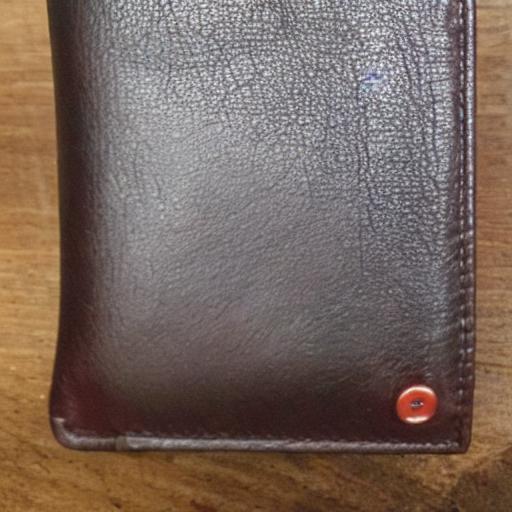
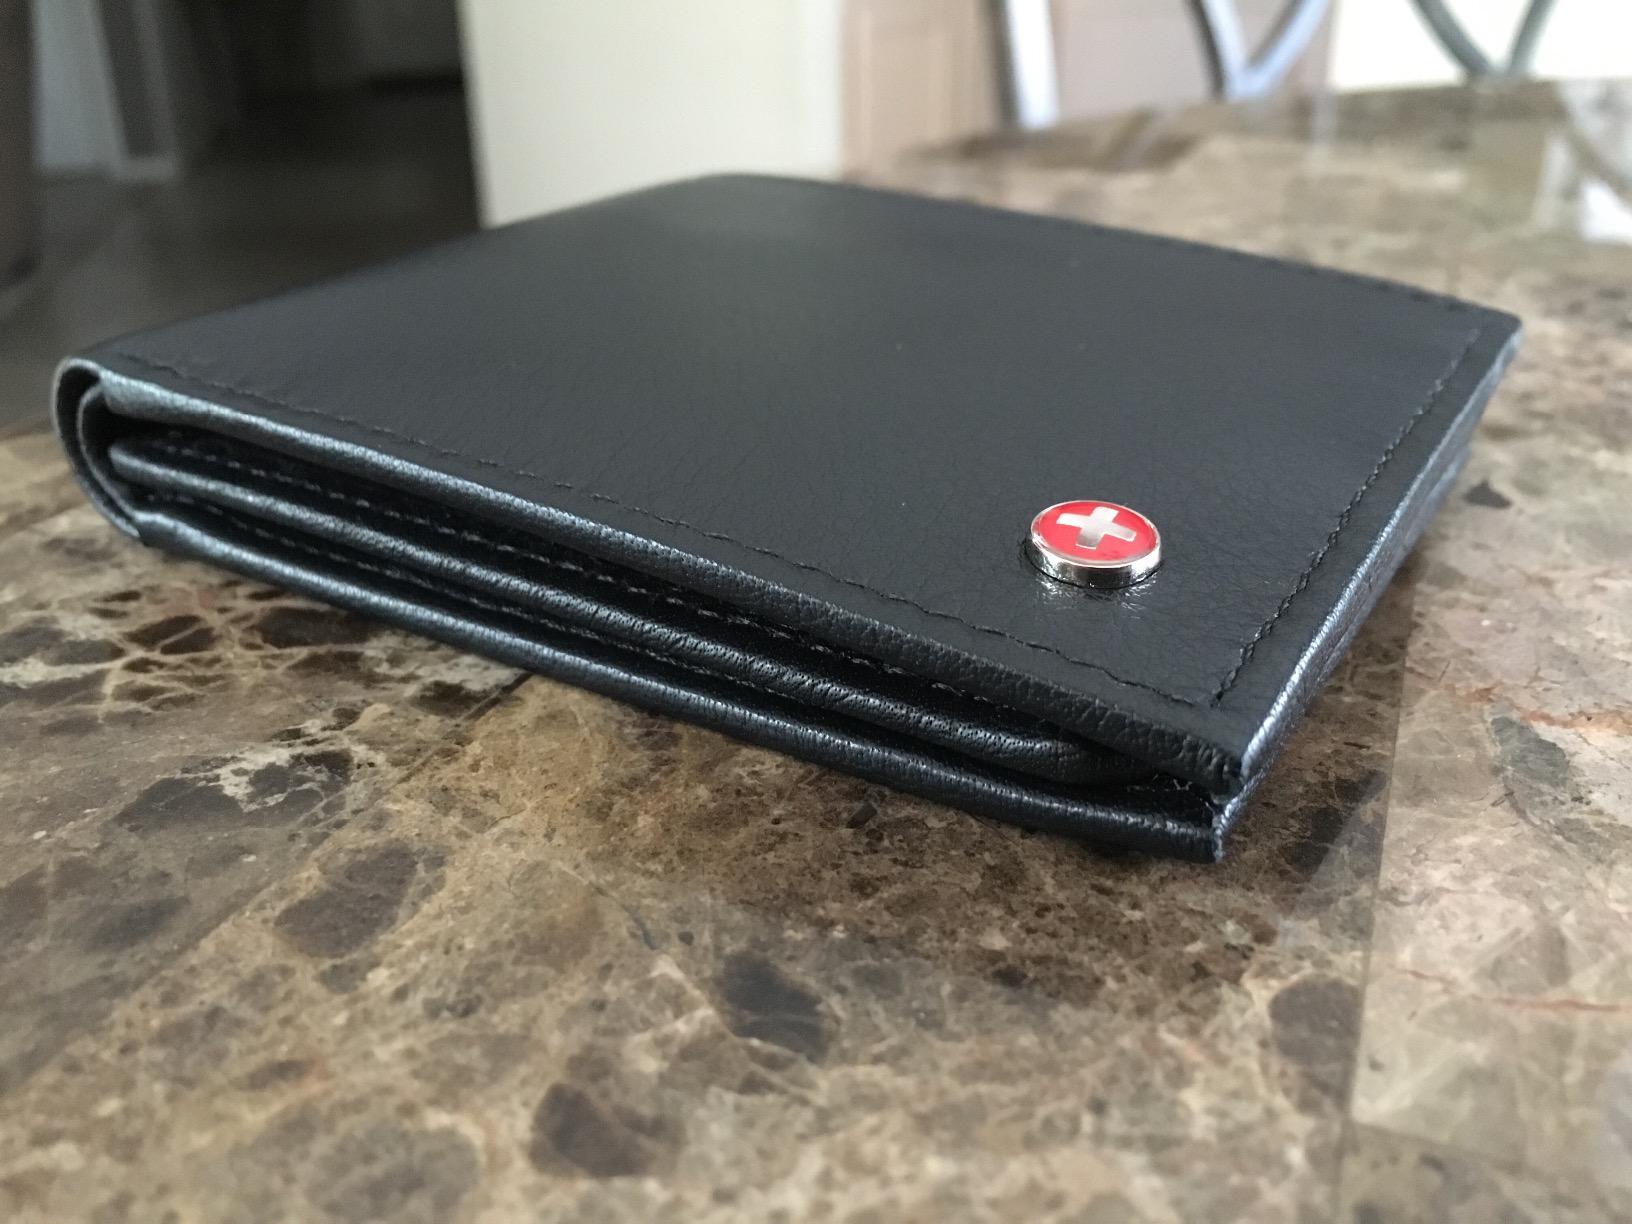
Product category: accessories_wallet
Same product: no